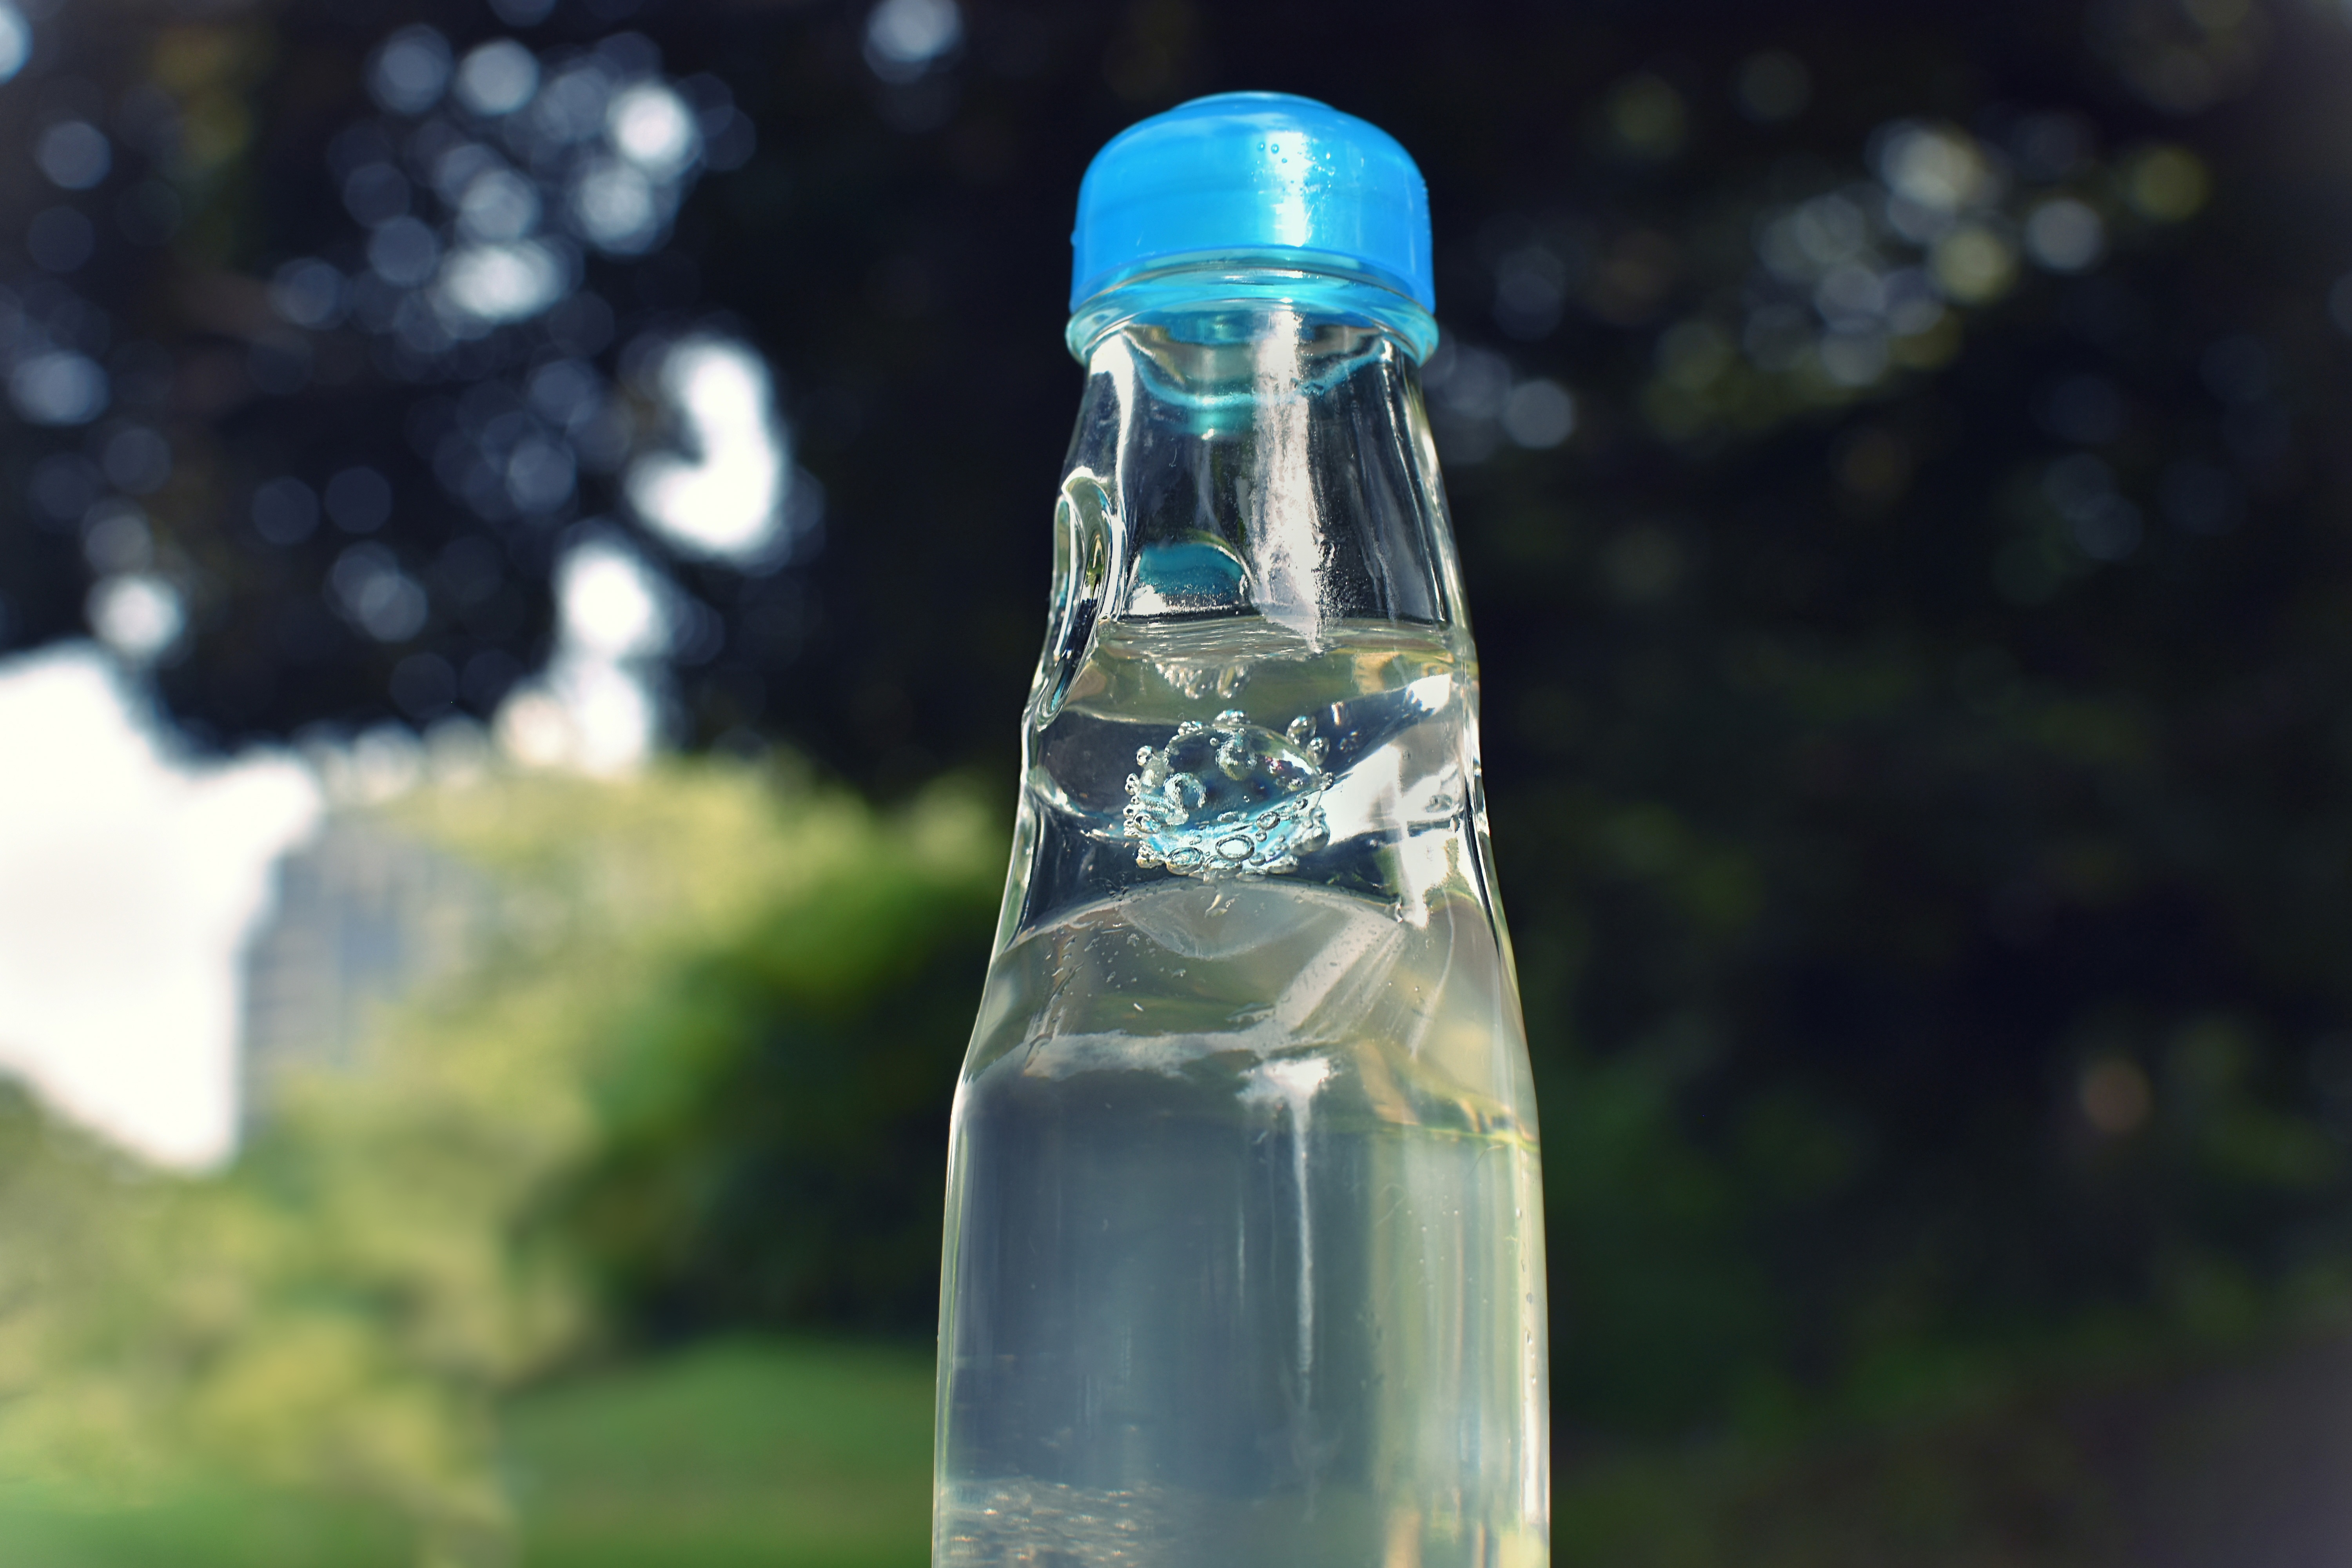
natural, water, bottle, bottled water, mineral water, liquid, drinking water, drinkware, water bottle, plant, fluid, glass bottle, plastic bottle, solution, drink, alcoholic beverage, Distilled water, electric blue, Solvent, glass, Transparent material, distilled beverage, soft drink, transparency, liqueur, carbonated soft drinks, home accessories, science, moisture, Enhanced water, non alcoholic beverage, bottle cap